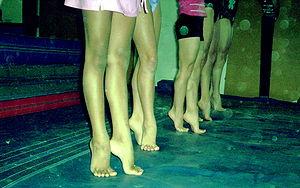
La gymnastique artistique féminine est une discipline olympique qui se pratique sur quatre agrès : saut de cheval, barres asymétriques, poutre et sol.